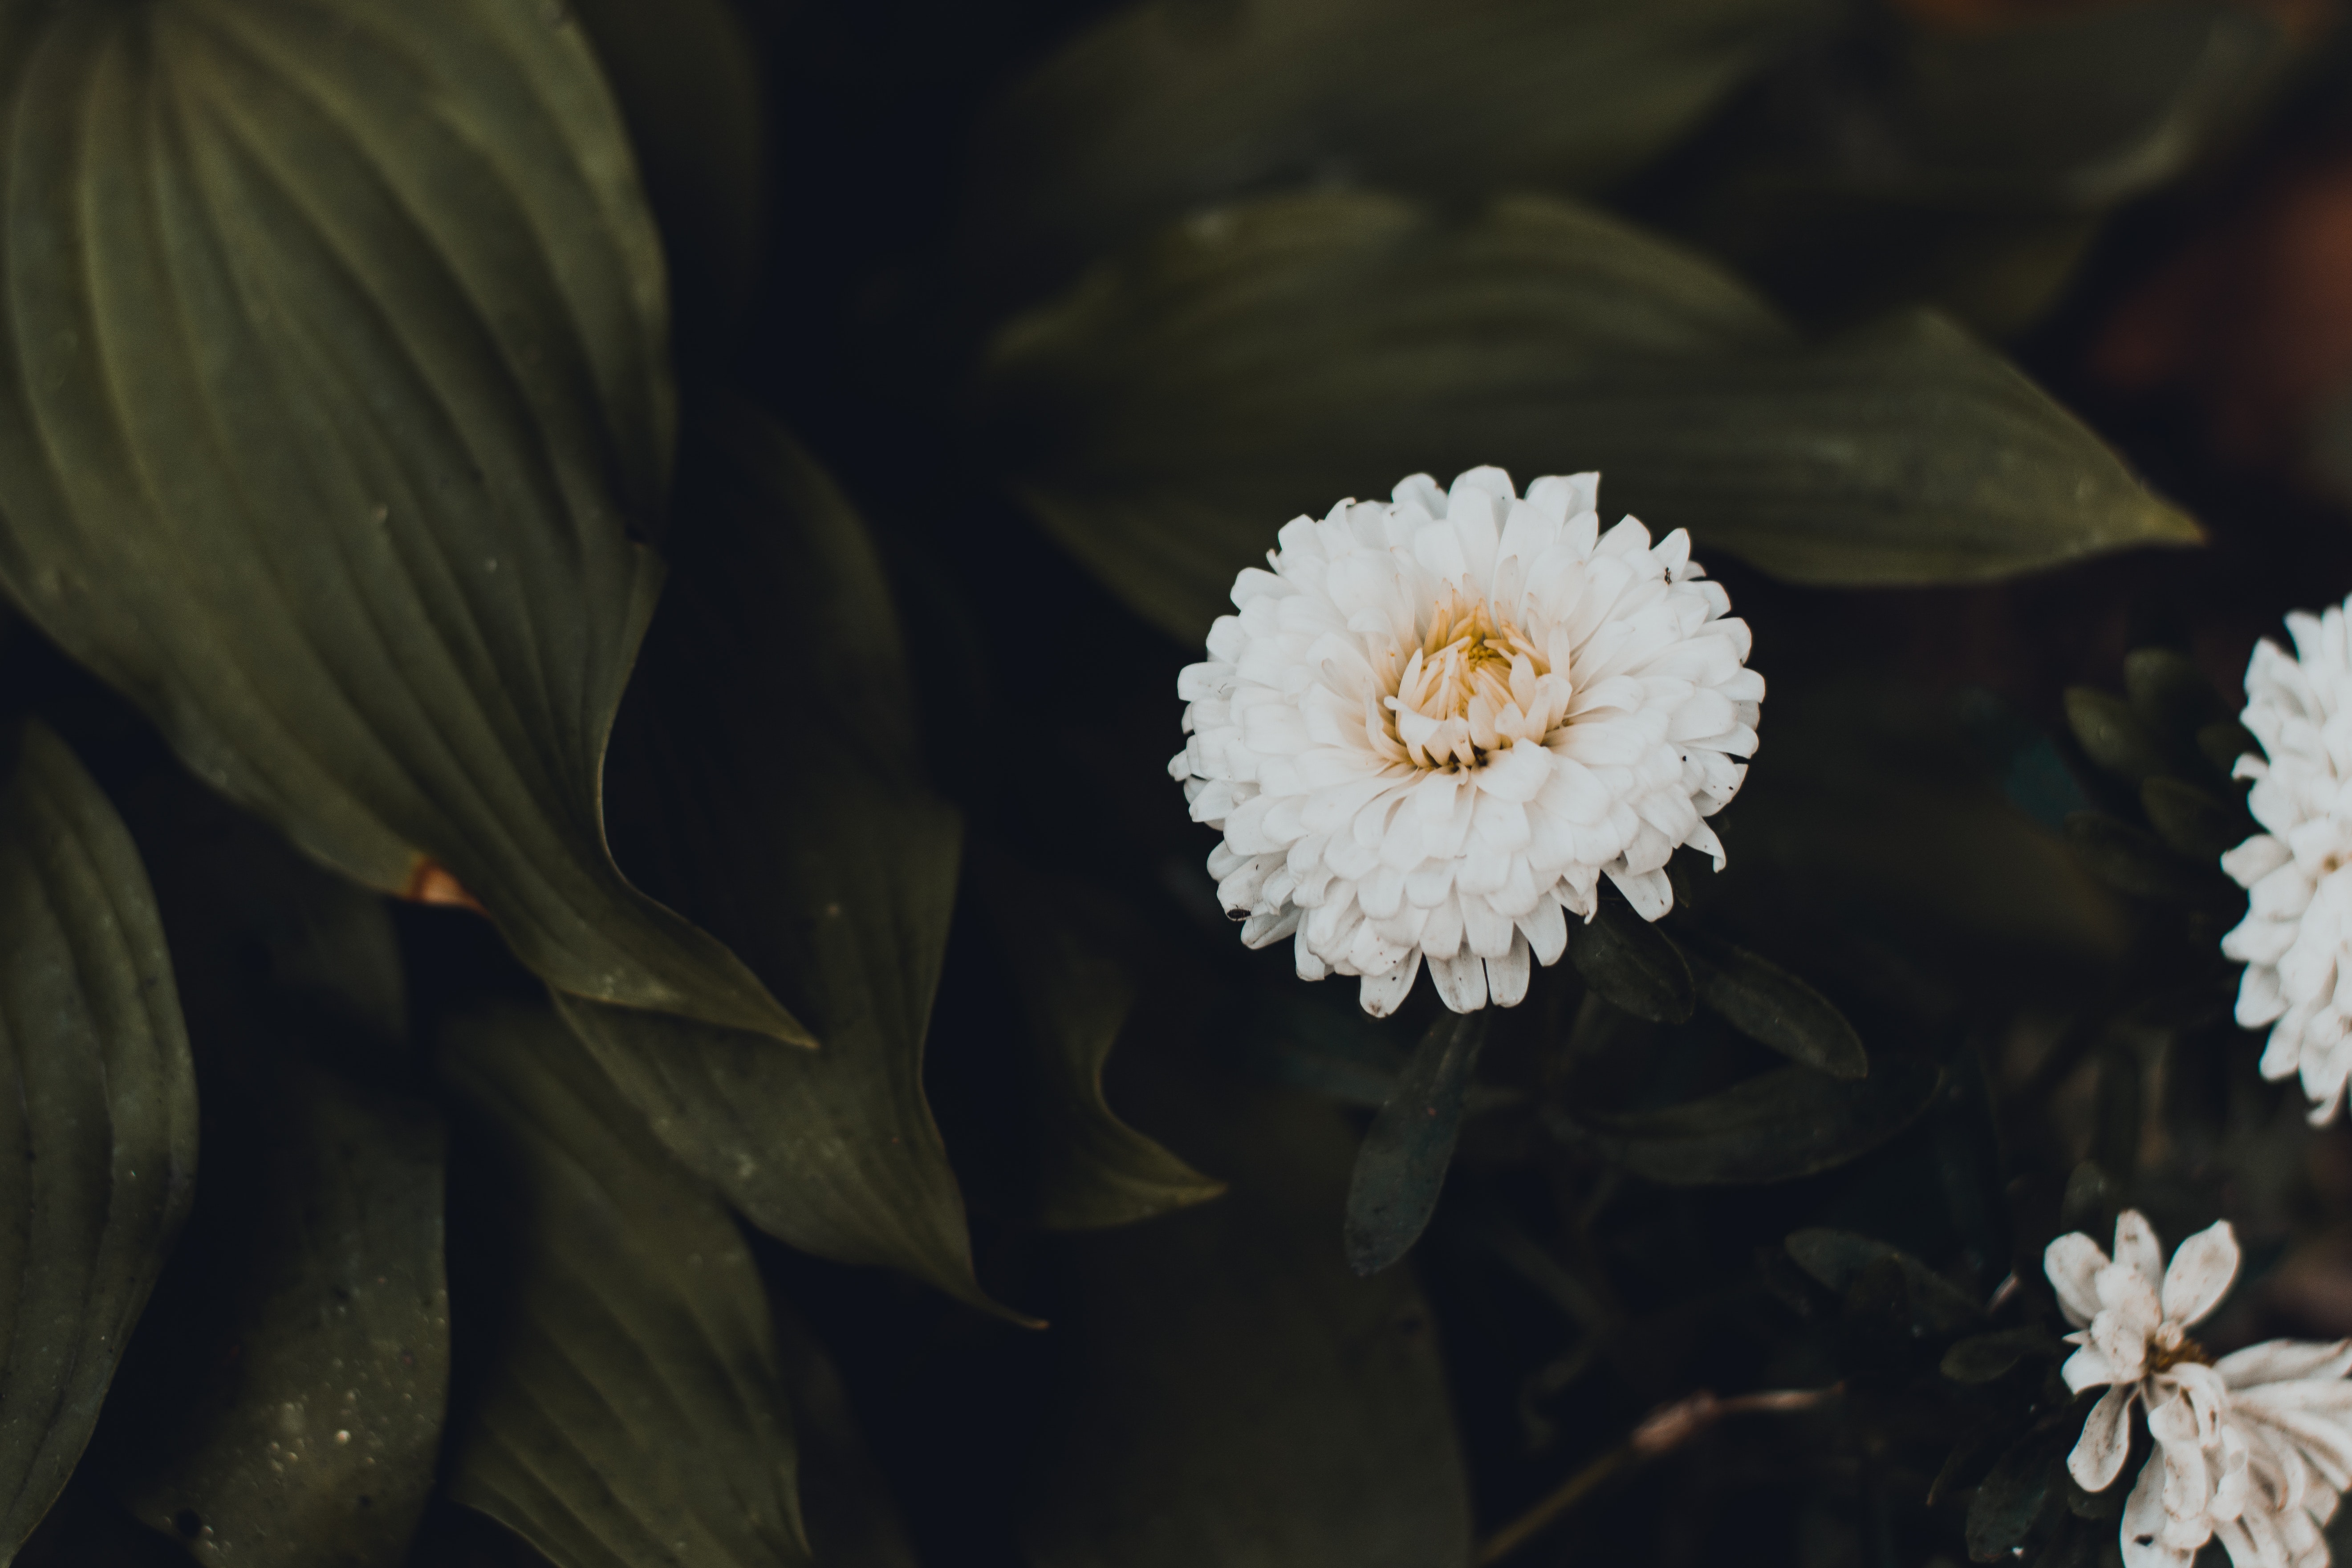
white, flower, petal, plant, flowering plant, botany, leaf, spring, photography, wildflower, daisy family, plant stem, aster, dicotyledon